Govindareddipalle

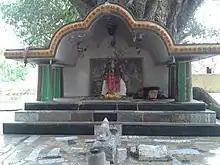
Racha Banda Govindareddypalle

Govindareddypalle is a village and grama Panchayath in Thavanampalle Mandal of Chittoor District of the state Andhra Pradesh. It is located 26 km from district headquarters Chittoor. Mango is the major crop growing here and stands first in cow milk production in the Thavanampalle Mandal.